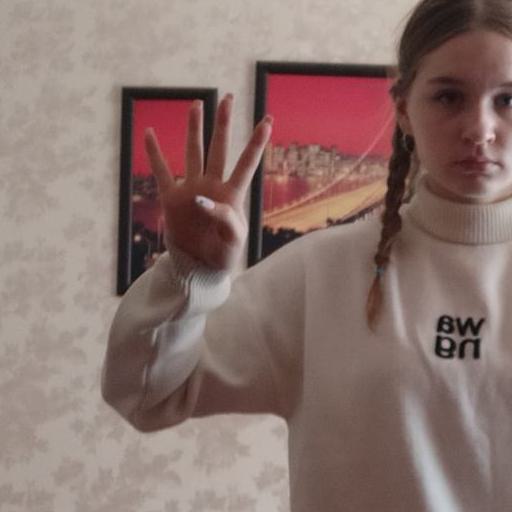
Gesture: four